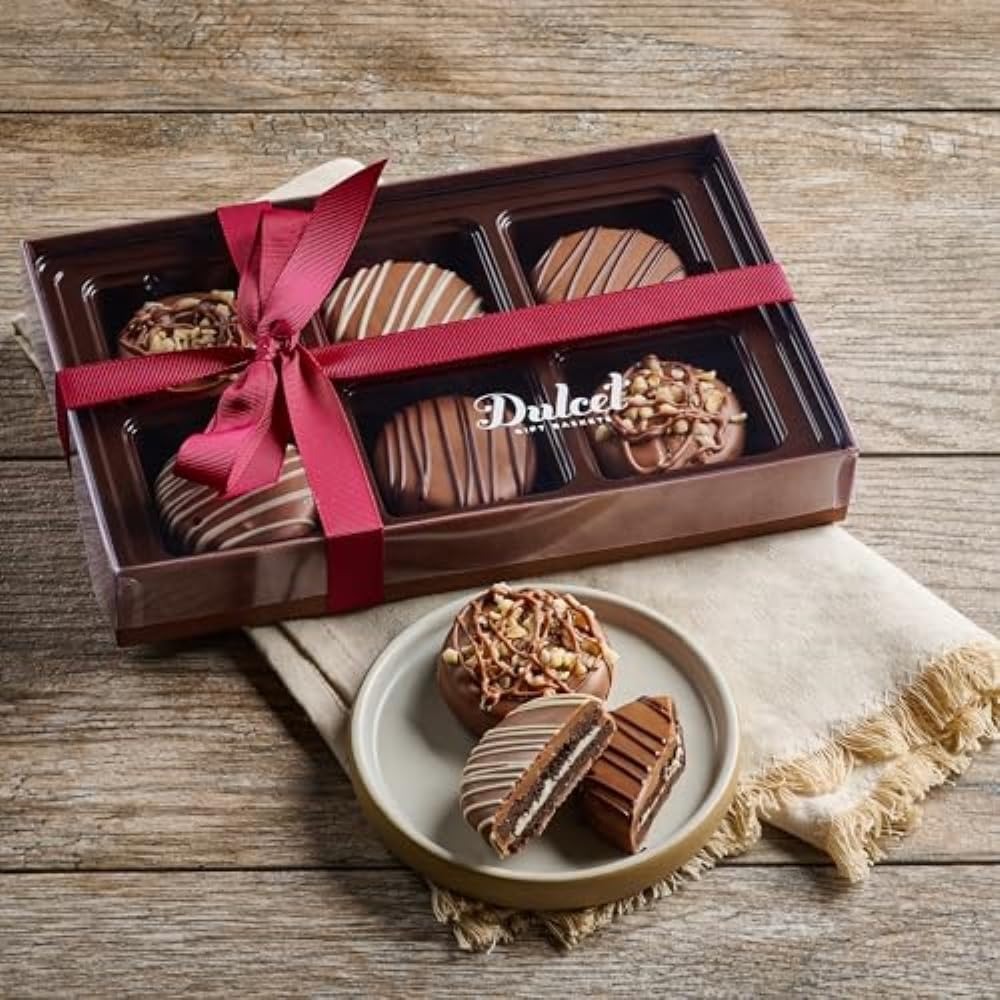
Item Name: Chocolate Cookies Variety - Luxurious Milk Chocolate Coating - 6 pcs Gift Box with Maroon Ribbon - Ideal for Women and Men
Bullet Point 1: GOURMET FRESHNESS: Dulcet Gift Baskets takes the utmost care to ensure our customers great tasting freshly baked goods.
Bullet Point 2: DULCET GIFT BASKETS vs. OTHER GIFT BASKETS: You don't want your friend, family member, or loved one to receive melted chocalates, crushed food, old and stale food. This is what happens with many other gift baskets that aren't properly stored or preserved. All Dulcet Gift Baskets are kept in our facility in cold storage units until shipped. Let your loved one taste and smell the love with freshly preserved gourmet baked foods.
Bullet Point 3: Delight Your Loved Ones: Celebrate every important day properly with an Oreo cookie gift box by Dulcet Gift Baskets! Surprise your family and friends with luxurious and decadent chocolates that nobody can resist.
Bullet Point 4: Assortment Pack: Each of our luxurious boxes includes 6 milk chocolate-covered oreo cookies 6 pieces to enjoy on your own or share with family, friends, and colleagues.
Bullet Point 5: Fine Ingredients: Our luxury chocolate-covered Oreo cookies are made with carefully selected ingredients that are transformed into your favorite treat using authentic chocolatier techniques that you can feel in every bite.
Bullet Point 6: Suitable for Every Occasion: The truffles chocolate box is a lovely gesture for birthdays, anniversaries, bridal showers, Valentine’s Day, Christmas, Mother’s Day, and Father’s Day.
Bullet Point 7: Exquisite Packaging: These milk chocolate cookies come in a simple and elegant kraft box with a maroon ribbon that is wrapped and ready for gifting! You don’t have to waste any more energy on finding the right packaging for a lovely
Product Description: At Dulcet Gift Baskets, our passion for exceptional quality and unwavering commitment to your satisfaction recommend us as a trusted supplier of gourmet gifts that promise to seduce your senses! We employ only the freshest ingredients and follow original recipes to create delicious gift baskets full of sweets and snacks to everyone's liking! Our selection of sweet gifts is here to delight your senses or surprise your loved ones, making everyday life sweeter and happier! Are you experiencing any issues with your order? There is no need to worry because we are always at your disposal to address any concerns. Decadent Chocolate Covered Oreo Cookies. A Luxurious Gift for Special Occasions The chocolate cookies gift box delivers a gourmet experience to your doorstep. Ideal for special days and celebrations, including Valentine's Day, Mother's Day, bridal showers, and anniversaries, this Oreo chocolate gift box will make a lasting impression on your loved ones. This chocolate cookie for Mother's Day comes in a simple and elegant box with a maroon ribbon for an accent of color and style. The box includes 9 assorted truffles with a soft, fondant core. Some features to keep in mind about our truffles chocolate box: 1. Made with high-end ingredients 2. Decadent chocolate with a soft core 3. Different toppings 4. Elegant box with a maroon ribbon 5. Box size: 6 x 6 x 2-inch 6. Gourmet milk chocolate 7. Excellent gift option for any occasion 8. Rich taste and texture 9. Delicious cookie The next gourmet experience is waiting at your doorstep with our Milk Oreo's 6pcs!
Value: 6.0
Unit: Count

Price: 33.95